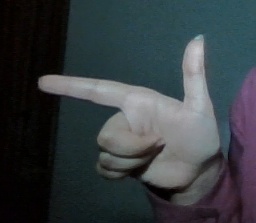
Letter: yaa